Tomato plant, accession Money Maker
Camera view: bottom (45 deg); turntable rotation: 0 degrees
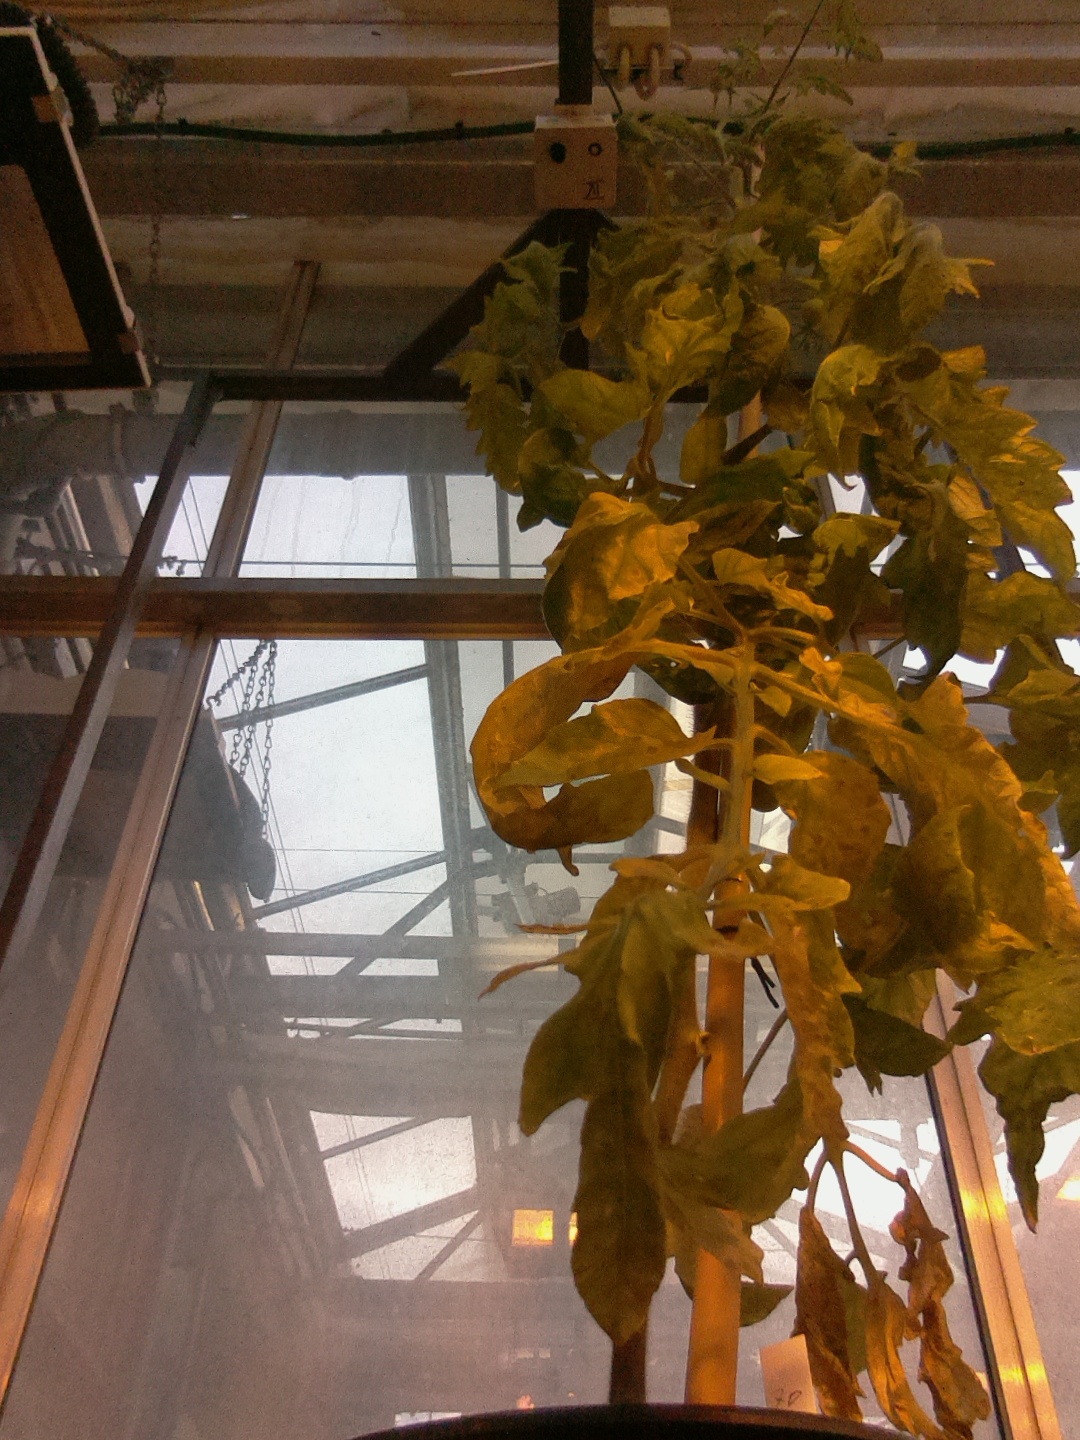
BBCH growth stage 78: 80% -90% of final fruit size